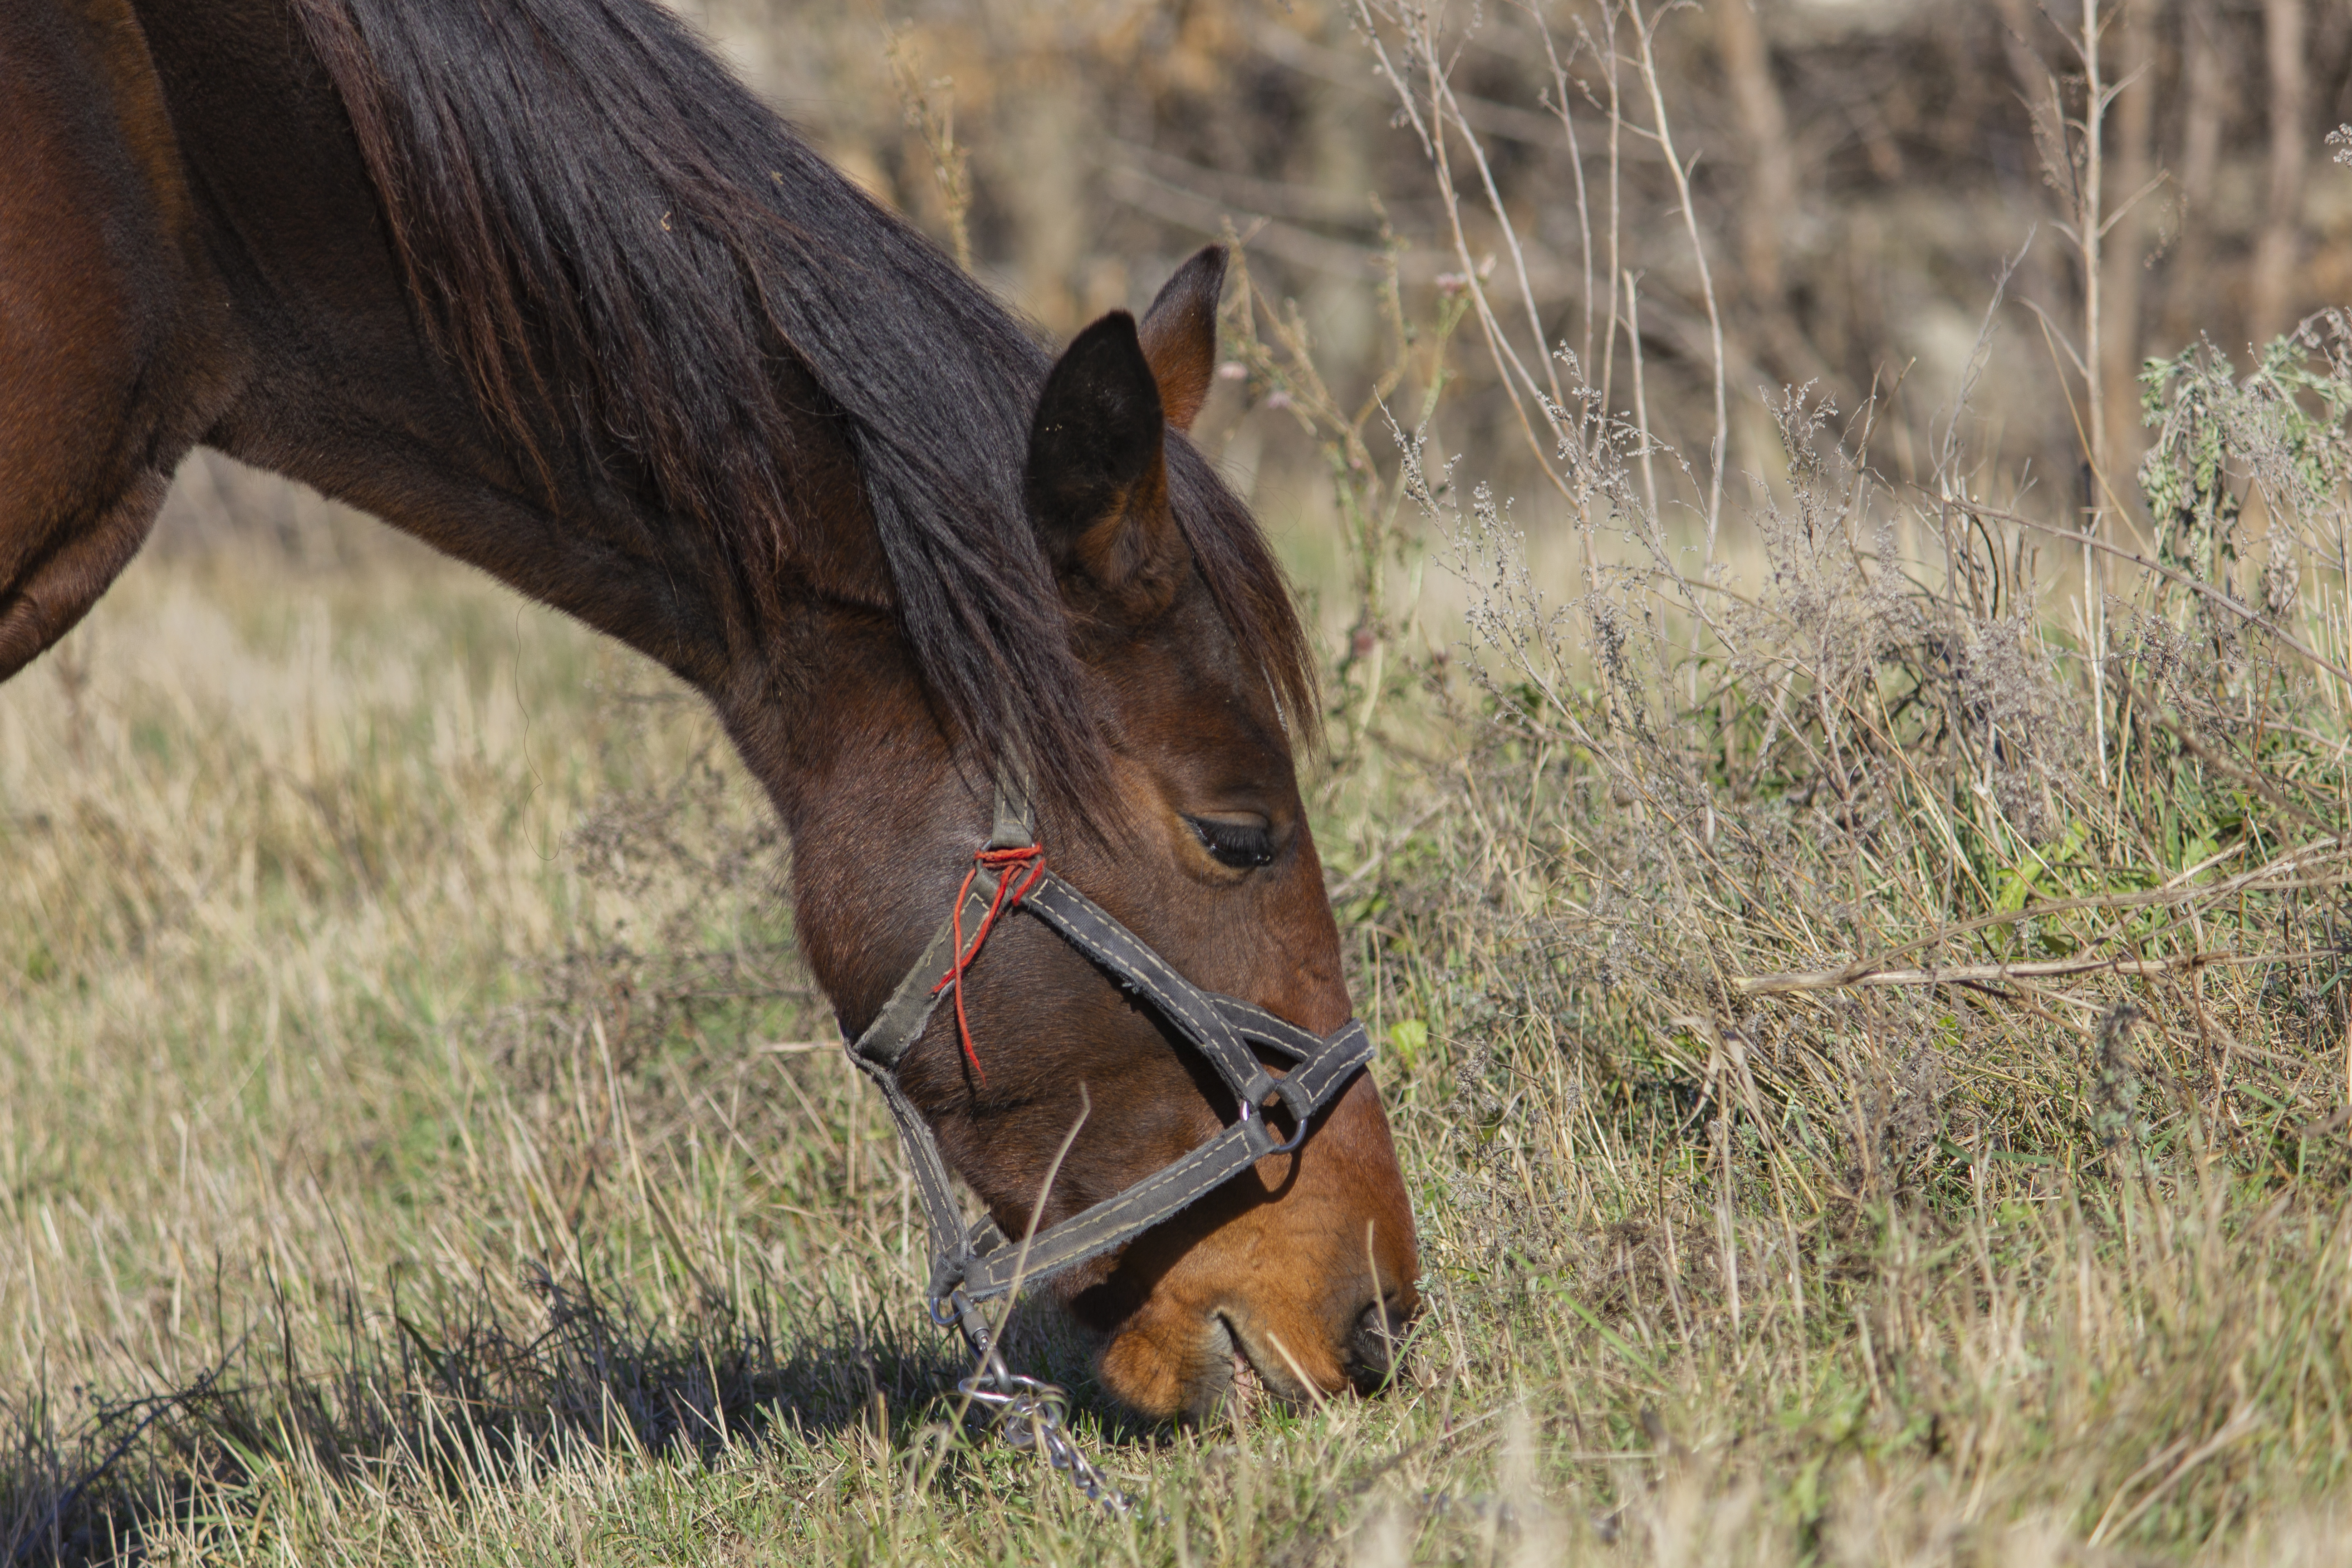
horse, horses, animal, grass, dry, autumn, ecosystem, grassland, pasture, fauna, mane, grazing, horse like mammal, prairie, steppe, wildlife, mare, mustang horse, bridle, ecoregion, snout, stallion, rural area, horse tack, hay, rein, meadow, pack animal, grass family, colt, field, farm, livestock